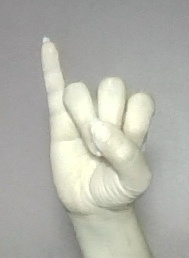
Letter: meem